Rügen

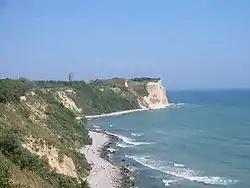
Cape Arkona

The chalk cliffs of the Jasmund peninsula belong to the Rügen Chalk unit and were formed during the Maastrichtian stage of the Late Cretaceous, around 70 million years ago.